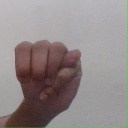
अक्षर: म